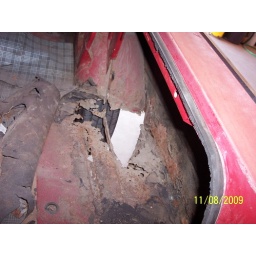
the basket ball size hole in the trunk of the convertible